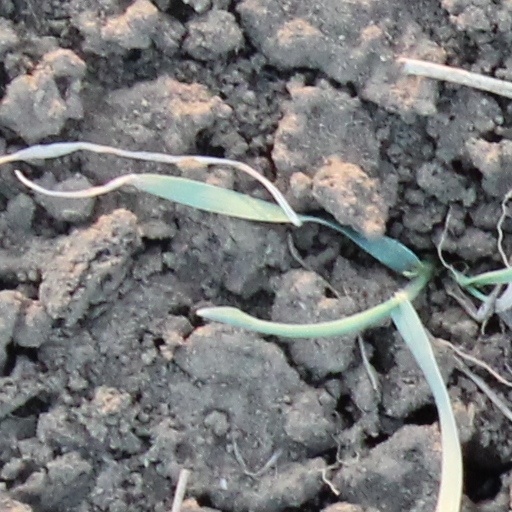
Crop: wheat